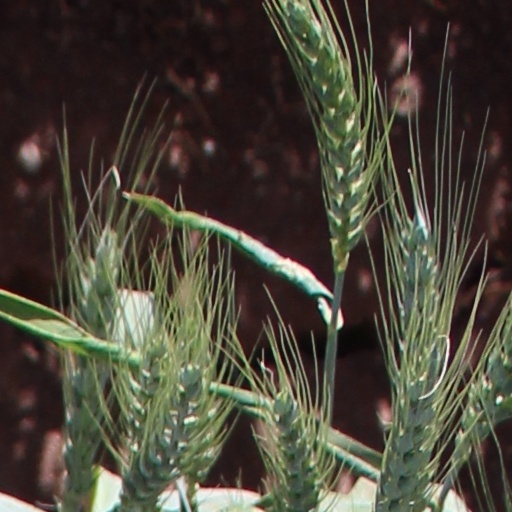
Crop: wheat